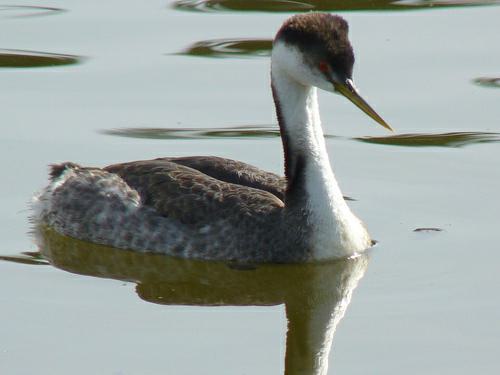
A photo of a western grebe